Geography of West Bengal

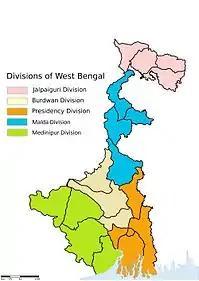
Divisions of West Bengal

There are 23 districts and 5 divisions in West Bengal. The Burdwan Division consists of Paschim Bardhaman, Purba Bardhaman, Birbhum, and Hooghly; Medinipur division consists of Purba Medinipur, Paschim Medinipur, Jhargram, Bankura and Purulia; the Jalpaiguri Division consists of Alipurduar, Cooch Behar, Darjeeling, Jalpaiguri, and Kalimpong; the Malda division consists of Uttar Dinajpur, Dakshin Dinajpur, Murshidabad and Malda, and the Presidency Division consists of Kolkata, Nadia, North 24 Parganas, South 24 Parganas and Howrah. The newly added 7 districts are Ranaghat, Jangipur, Berhampur, Bishnupur, Sundarban, Icchemati and Bashirhat.